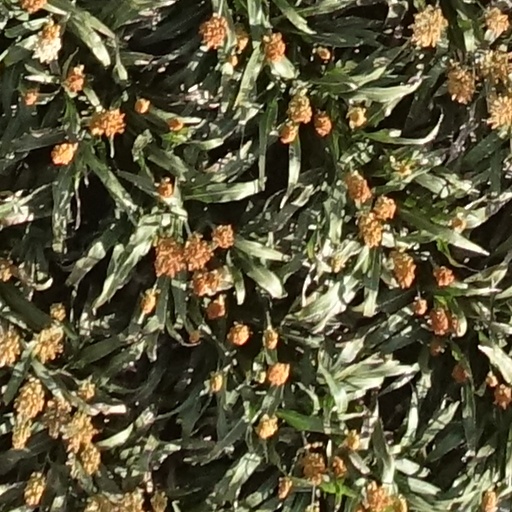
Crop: sorghum